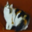
Label: cat